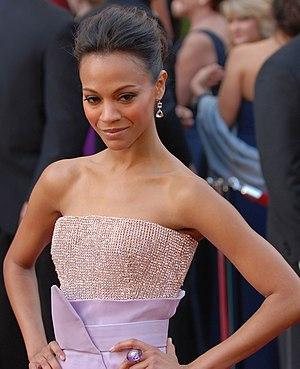
Zoë Yadira Saldaña Nazario, dite Zoe Saldana [ˈzoʊi sælˈdænə] en anglais ou Zoé Saldaña [ˈsoe salˈdaɲa] en espagnol, est une actrice, réalisatrice et productrice américano-dominicaine née le 19 juin 1978 à Passaic dans le New Jersey.